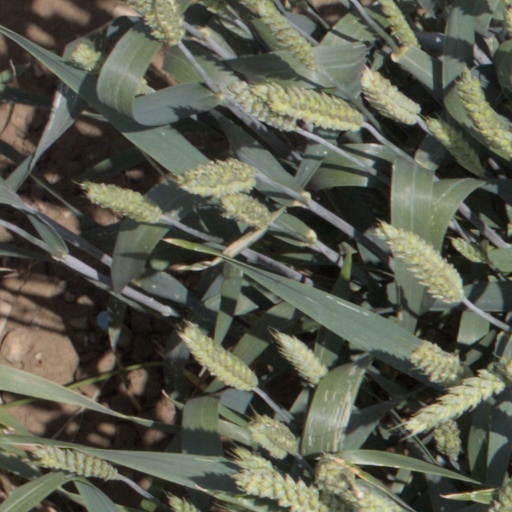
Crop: wheat